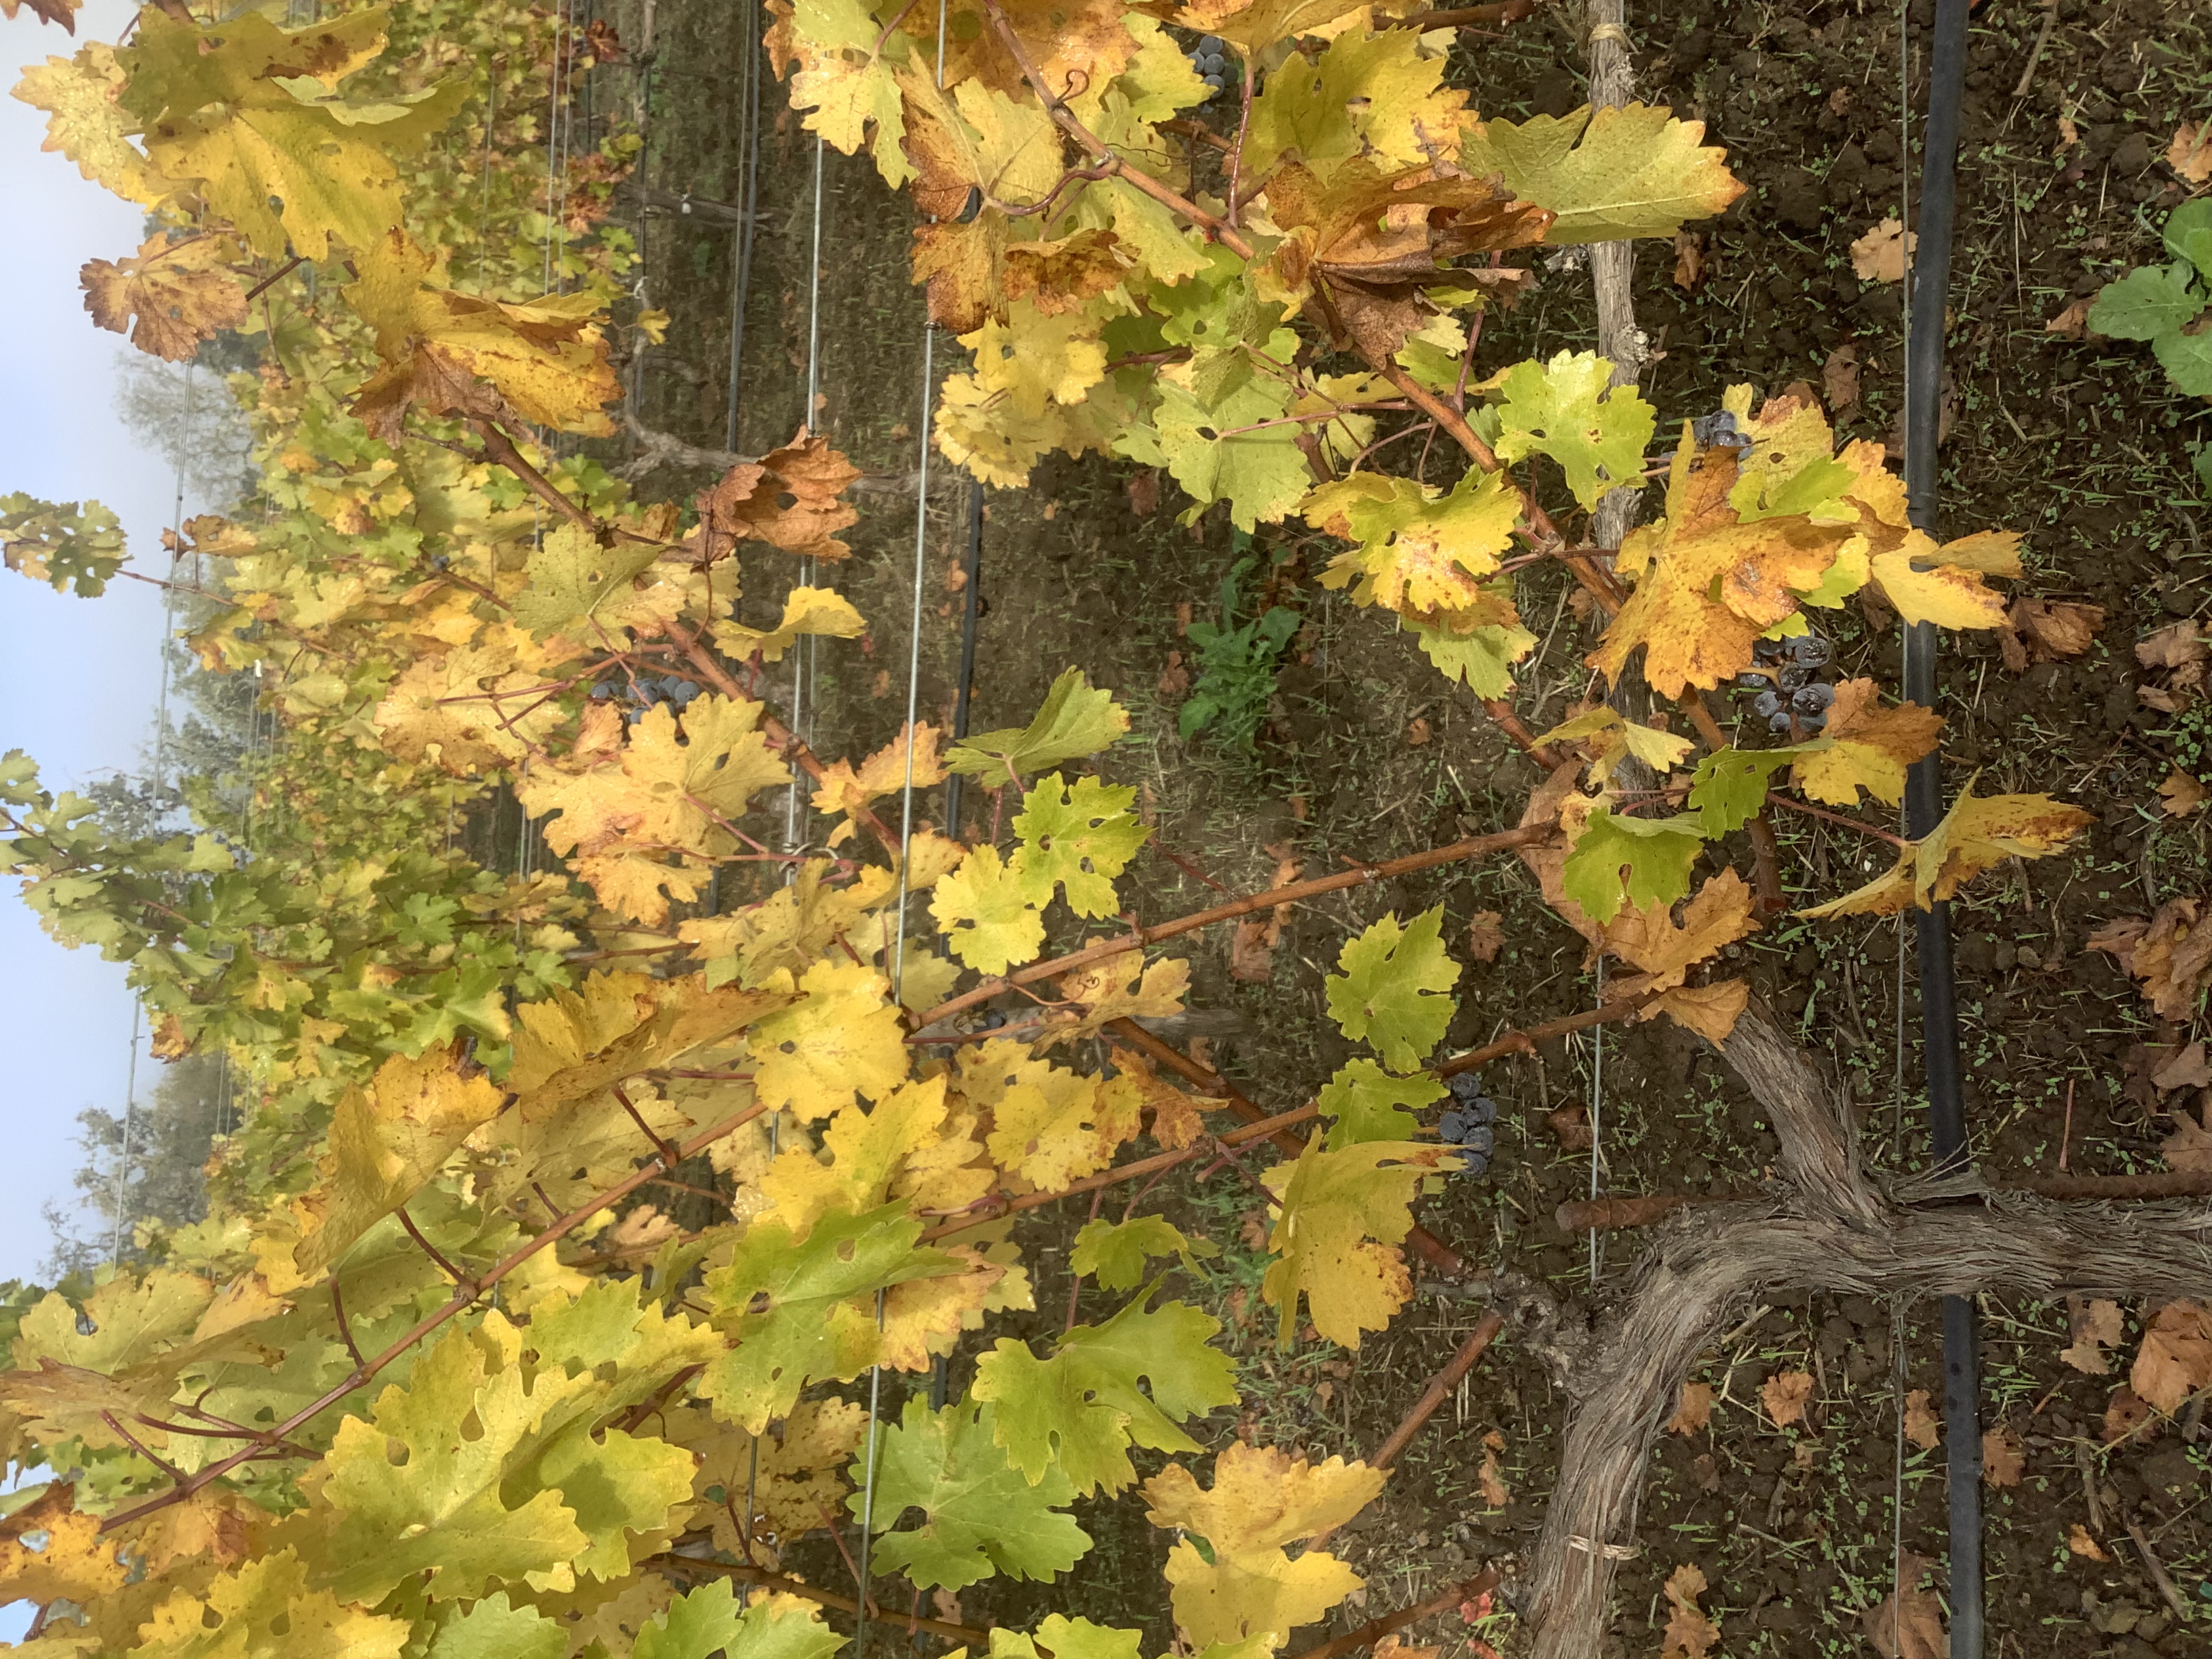
Label: No Virus